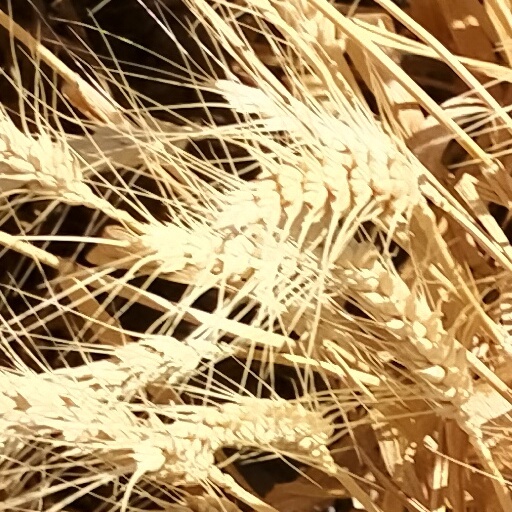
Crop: wheat